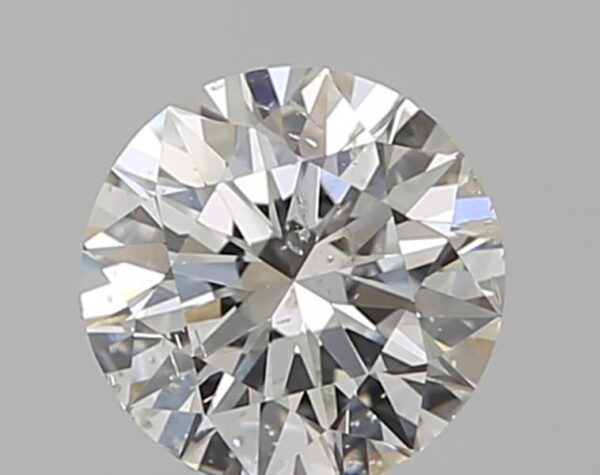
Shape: round
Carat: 0.7
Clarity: SI2
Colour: H
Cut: VG
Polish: EX
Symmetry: VG
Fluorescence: M
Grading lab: GIA
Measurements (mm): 5.68 x 5.73 x 3.53